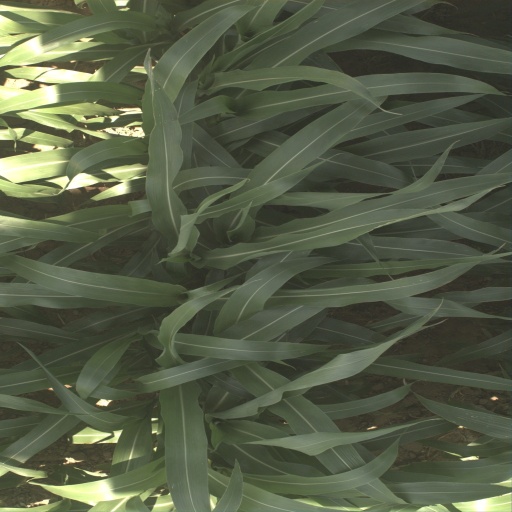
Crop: sorghum